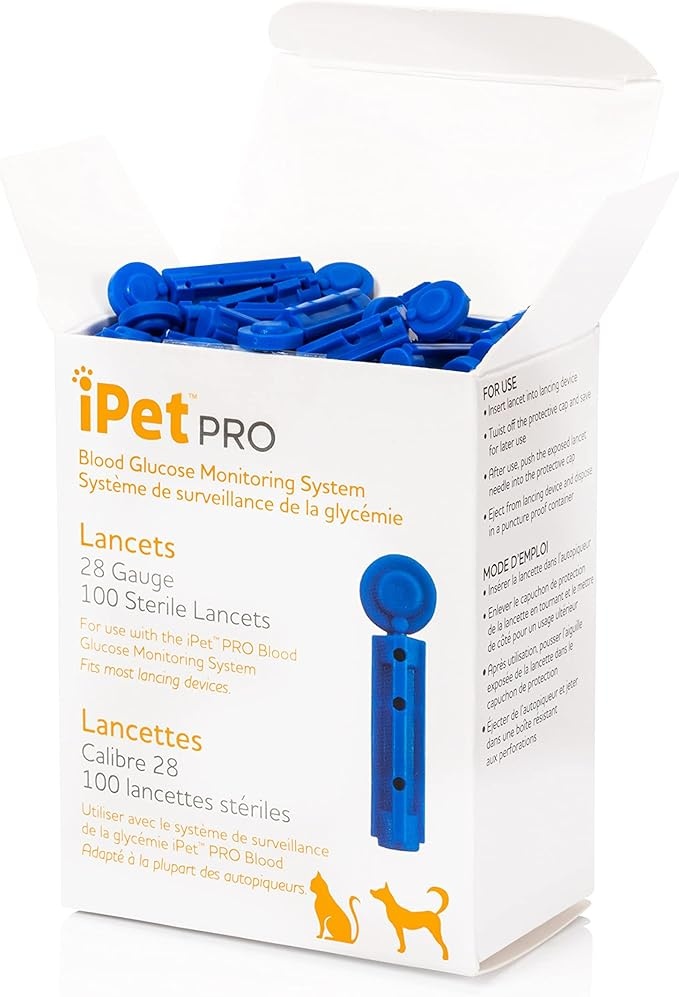
UltiCare VetRx iPet PRO Blood Glucose Monitoring System (28 Gauge 100 ct. Lancets)
About This SET OF 100: These lancets are designed for use with the iPet Pro glucose meter device. EASY HOME CARE: iPet Pro makes it easy to monitor your diabetic pets and keep them healthy. ACCURATE READINGS: Accurate blood sugar testing is important to manage your pet’s diabetes. VENOUS & CAPILLARY SAMPLES: Use our lancets on an animal’s paw or marginal ear vein. 25+ YEARS OF CARE: UltiCare continues to create products and medicines designed with care in mind. Overview Brand : UltiCare Model Name : iPet PRO UPC : 357515520043 Manufacturer : UltiCare
Brand: UltiCare
Category: Animals & Pet Supplies > Pet Supplies > Pet Biometric Monitors > Pet Glucose Meters